Serhildan

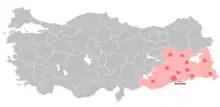
Of the 1990 riots affected provinces and the location of Nusaybin

After the large Kurdish rebellions in the early to mid 20th century - the Koçkiri rebellion, the Sheikh Said rebellion, the Ararat rebellion and the Dersim rebellion - the first of a series of violent actions by the populace against police officers and state institutions in modern times occurred in 1990 in the Southeast Anatolian town of Nusaybin near the border with Syria. The rebellion in Nusaybin marked the beginning of what is sometimes called the serhildan. During the following days the riots expanded to nearby Mardin and to the neighbouring provinces of Batman, Diyarbakır, Siirt, Şanlıurfa and Şırnak. Later they also took in other Eastern Anatolian provinces such as Bingöl, Bitlis, Hakkâri, Muş and Van, as well as cities such as Ankara, Istanbul, İzmir and Mersin.